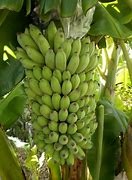
Label: banana